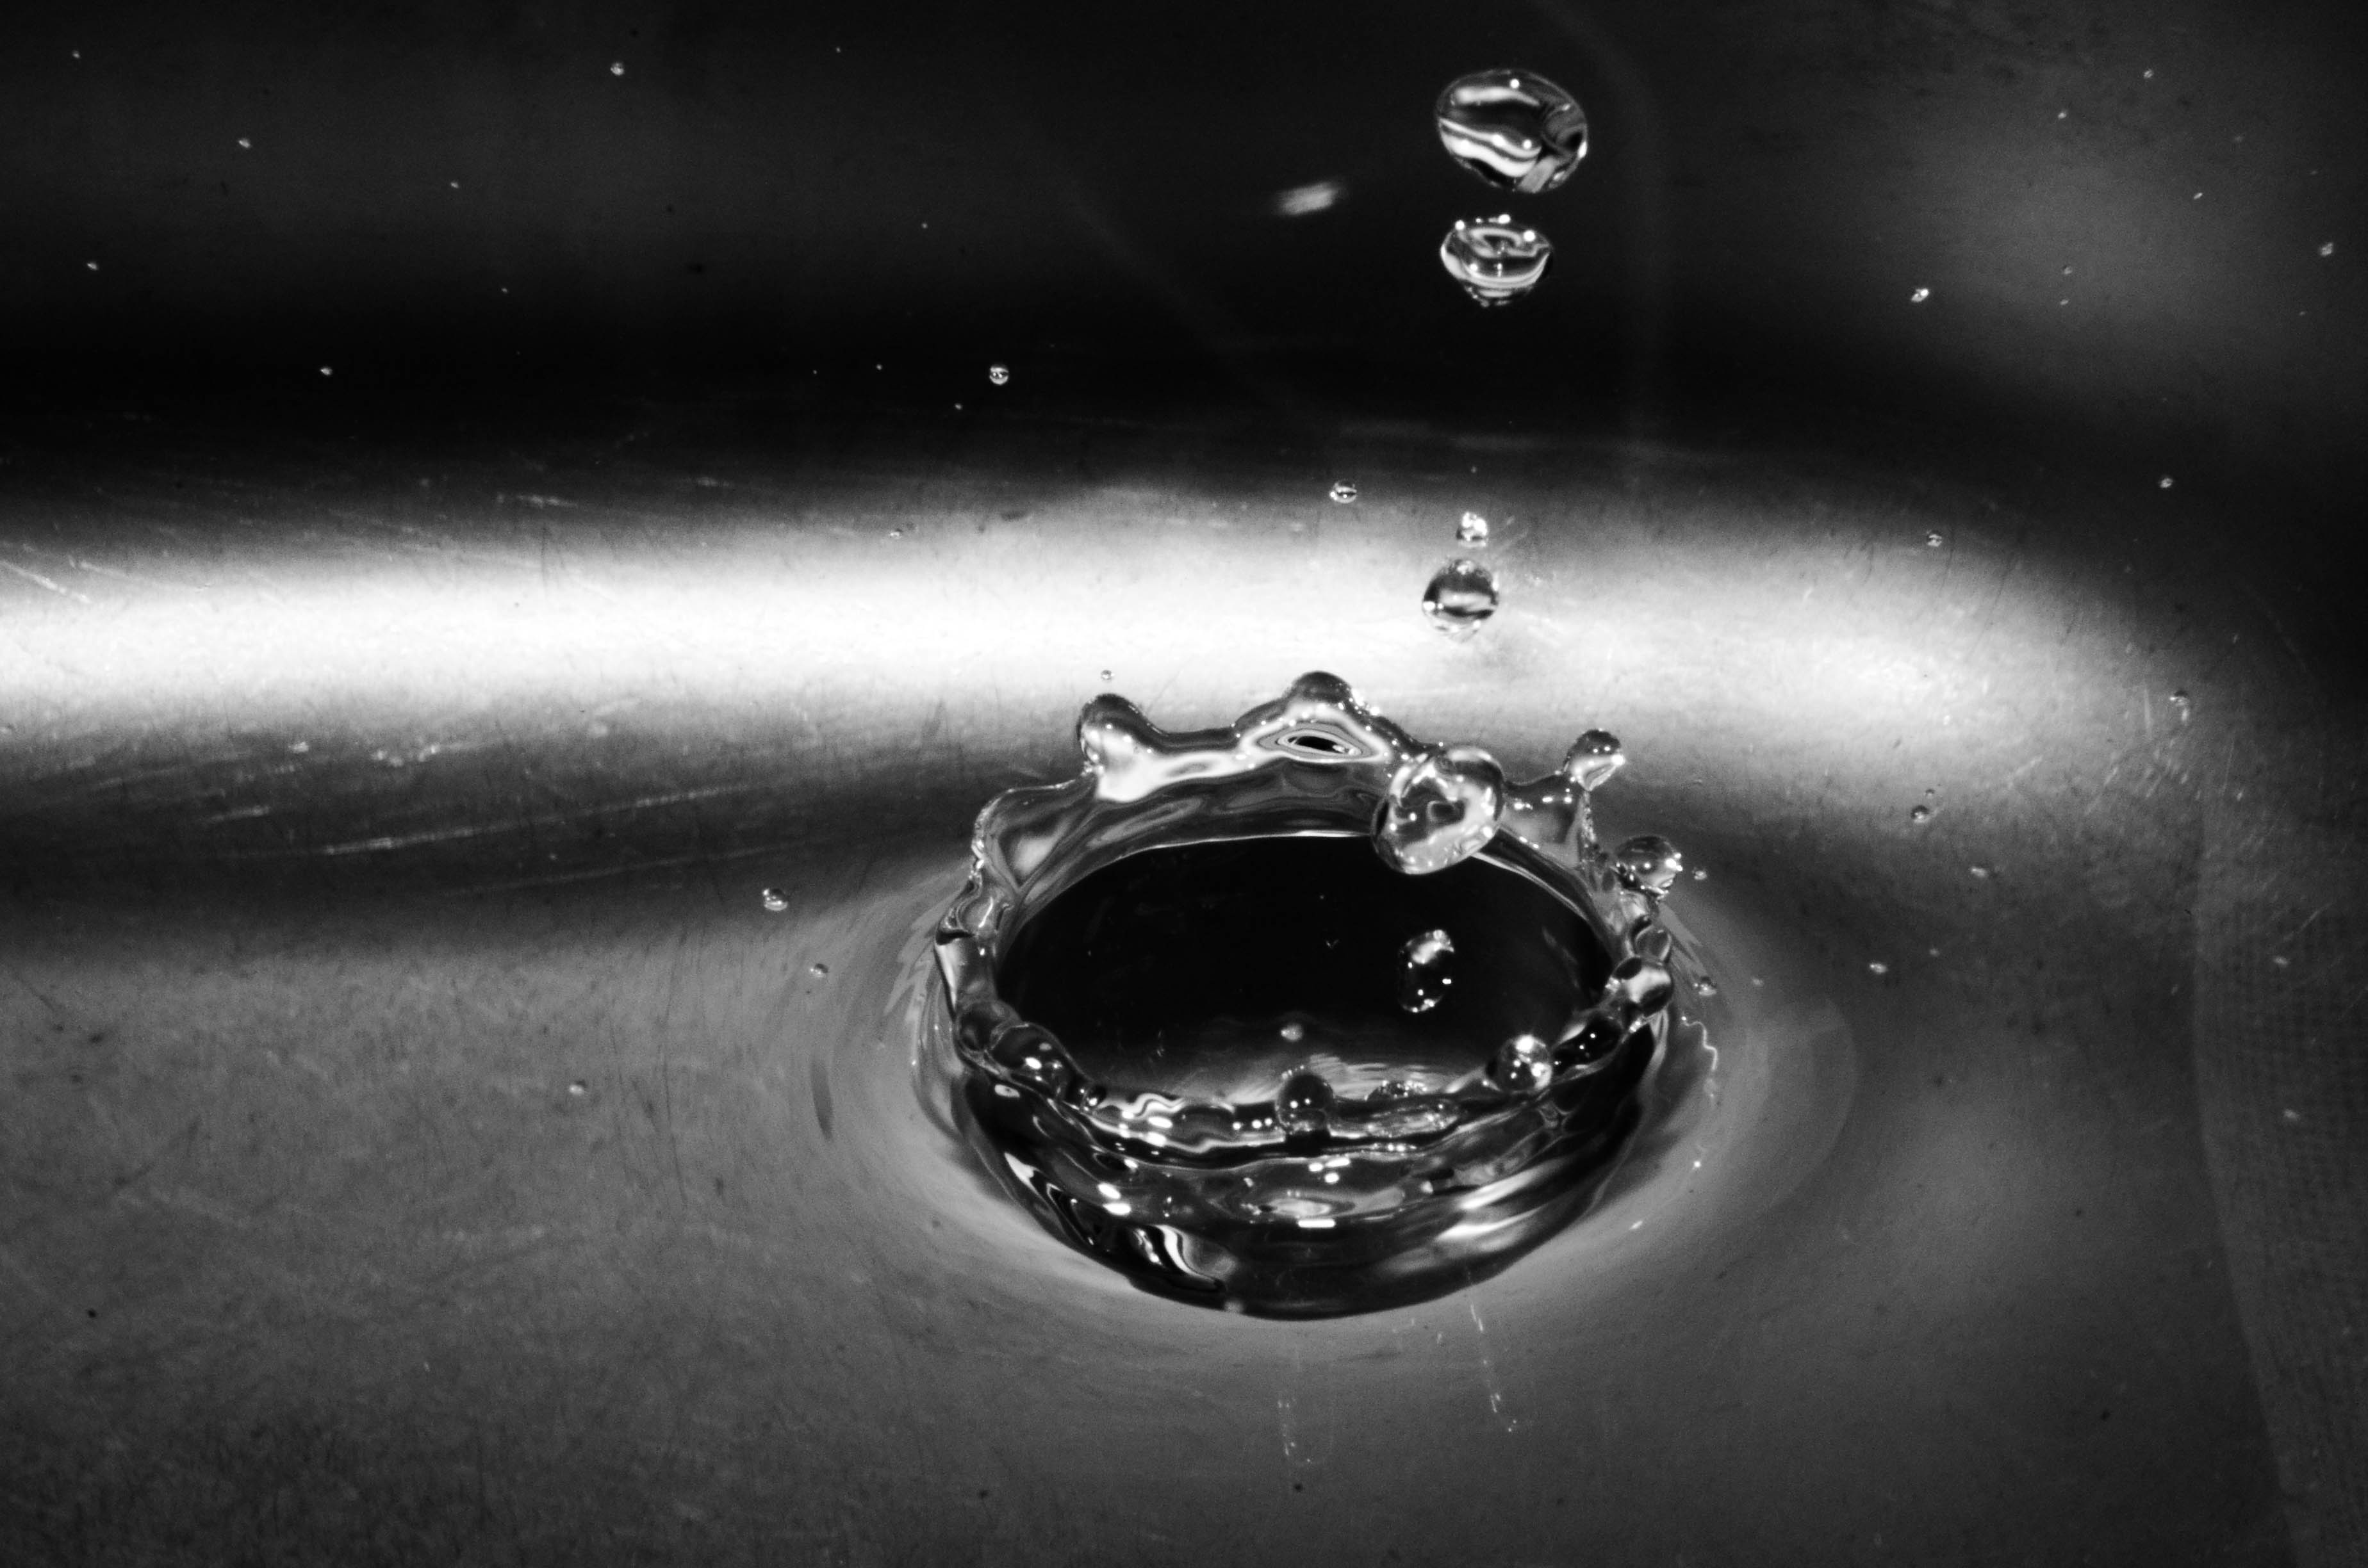
water, drop, black and white, photography, fall, atmosphere, darkness, black, monochrome, circle, shape, drop of water, drops of water, macro photography, drops of rain, monochrome photography, computer wallpaper